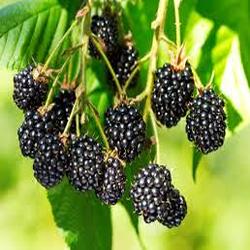
Label: Blackberry